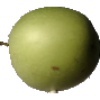
Label: apple_granny_smith